Answer in natural language. Considering the relative positions, where is black floor lamp with white cone shade (highlighted by a red box) with respect to beautiful wall painting (highlighted by a green box)? Choose between the following options: left or right
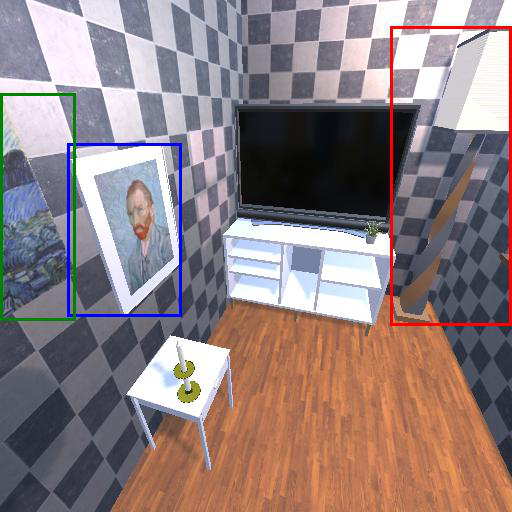
<answer>right</answer>